List of 30 Rock characters

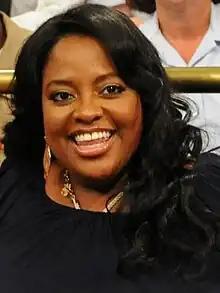
Sherri Shepherd portrays Angie Jordan, Tracy's wife

Mr. Jenna Maroney, formerly known as Paul L'astnamé (Will Forte), is Jenna's boyfriend and later husband. He is a female-impersonator (most often dressed as Jenna) who often refers to himself as a "she-man" or "shman." Paul and Jenna first met when Paul won first place in a Jenna Maroney impersonator contest in which Jenna herself placed fourth (parody of an urban legend about Charlie Chaplin, who allegedly finished fourth in a Charlie Chaplin contest, and of Dolly Parton who has confirmed the same happened to her at a drag-queen contest she entered) and Jenna realized that by dating Paul she could date herself. They began a relationship characterized by many unconventional sexual practices. The pair become engaged to marry when he crashes a "TGS" sketch in "Live from Studio 6H". In "My Whole Life Is Thunder", Jenna and Paul are married in a surprise ceremony at the funeral of Jack's mother. Paul takes Jenna's first and last names.